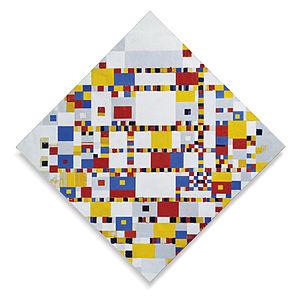
La Kabbale est une tradition ésotérique du judaïsme, présentée comme la « Loi orale et secrète » donnée par YHWH à Moïse sur le mont Sinaï, en même temps que la « Loi écrite et publique ». Elle trouve sa source dans les courants mystiques du judaïsme synagogal antique.